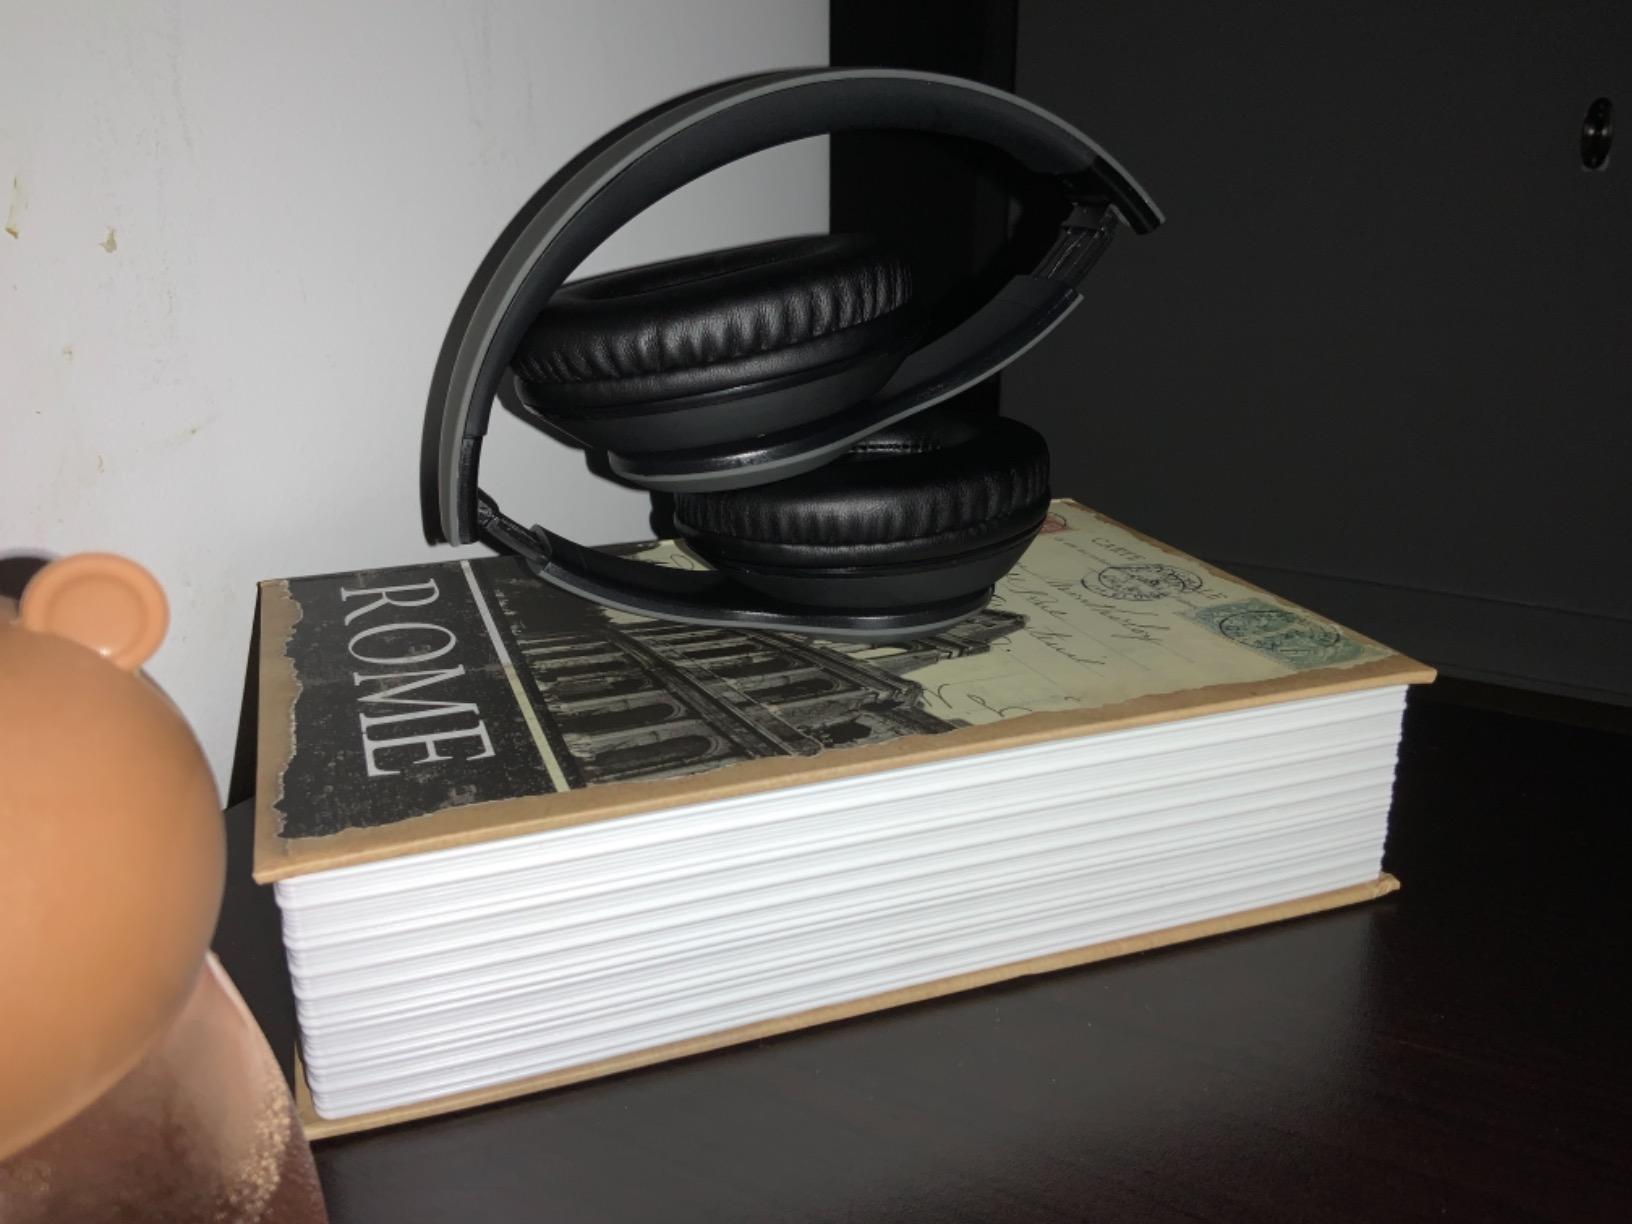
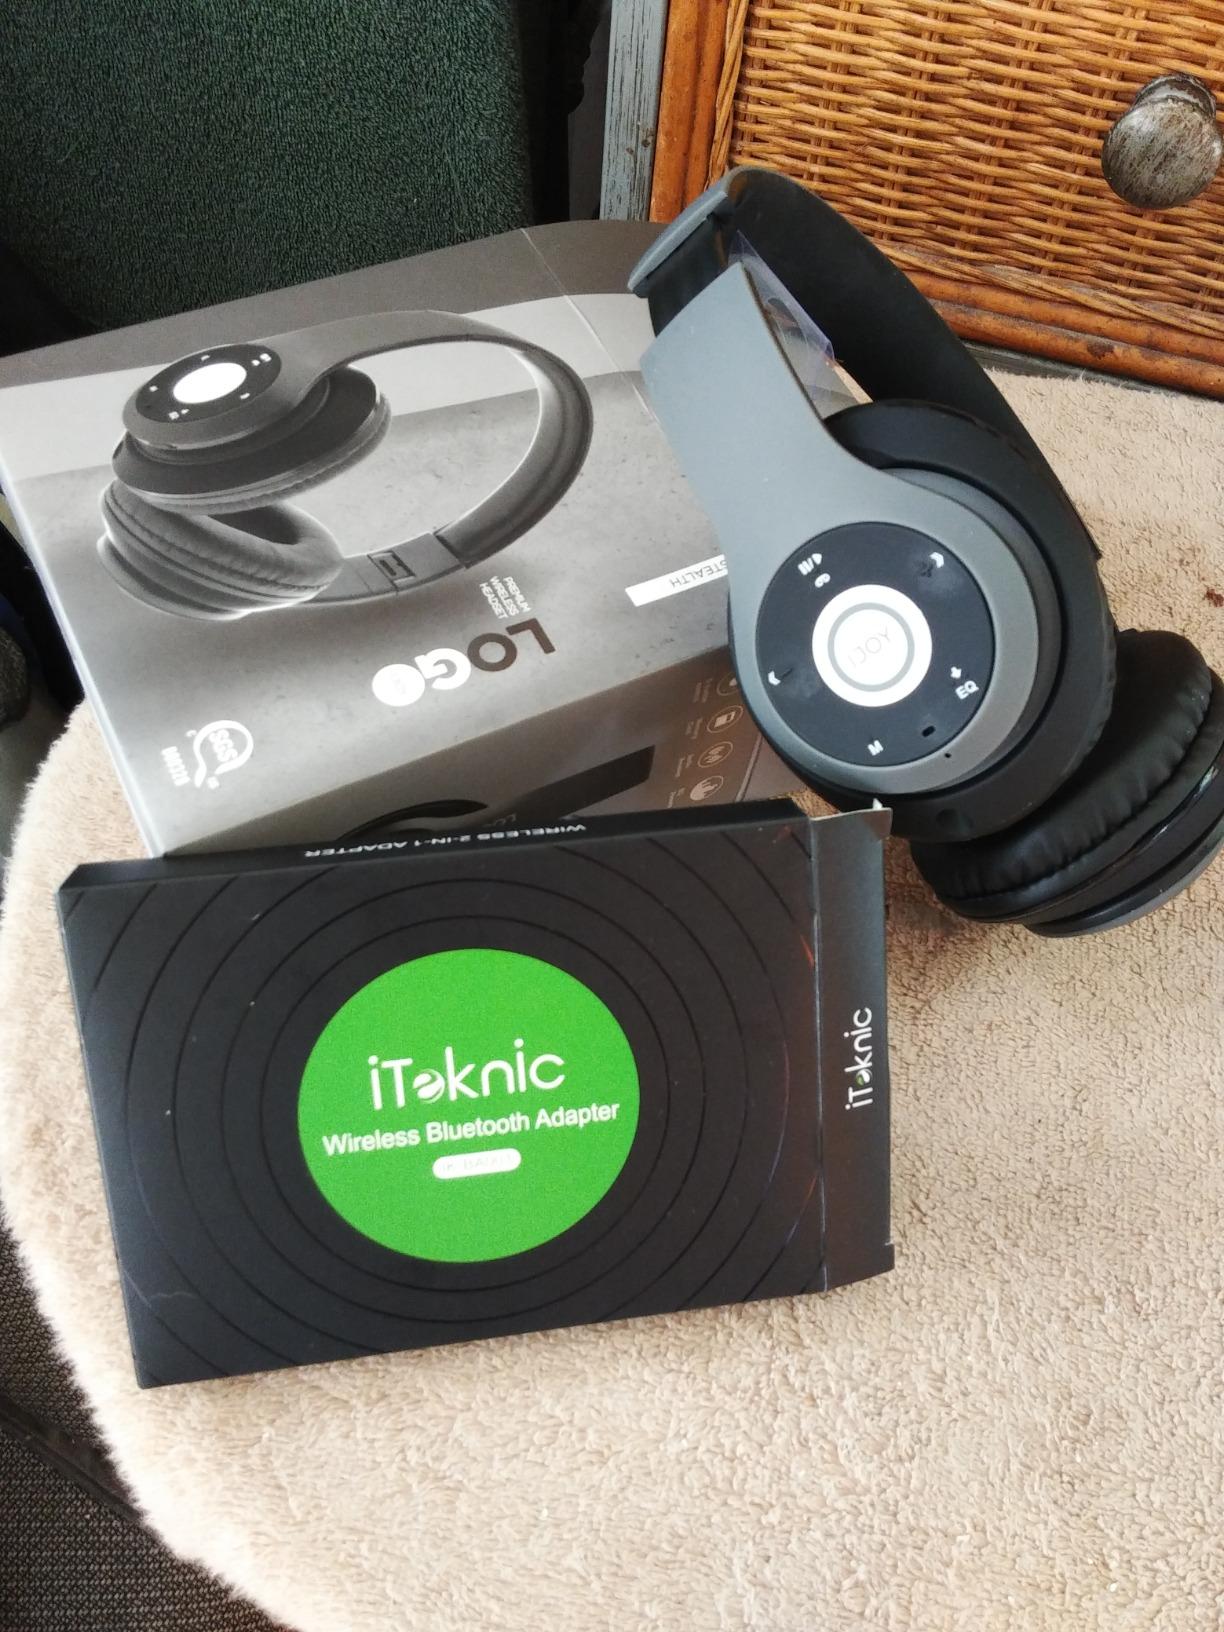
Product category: headphones
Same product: yes